Ichikawa Raizō VIII

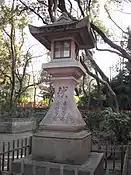
Raizō and Jukai's names can be seen inscribed on this "tōrō," which is located at the Yasaka Shrine in Gion, Kyoto.

In 1974, five years after Raizō's death, a fan club called “Raizō-kai” was formed. This fan club is still functioning as of this writing in 2012. According to Masaki Matsubara, once president of Daiei Kyoto Studios, Raizō's fans were drawn in by his acting and his humanity, and thus, unlike many other stars of the time, his fanbase had the rare characteristic of having many intelligent and educated female fans. “You didn’t see the type that only squealed and caused a big fuss,” he said. The “Ichikawa Raizo Film Festival,” in which a selection of his films are shown, became an annual event, held each year on the anniversary of his death, July 17. From December 2009 until May 2011 an especially large event was held and his performances were screened to commemorate the 40th anniversary of his passing.